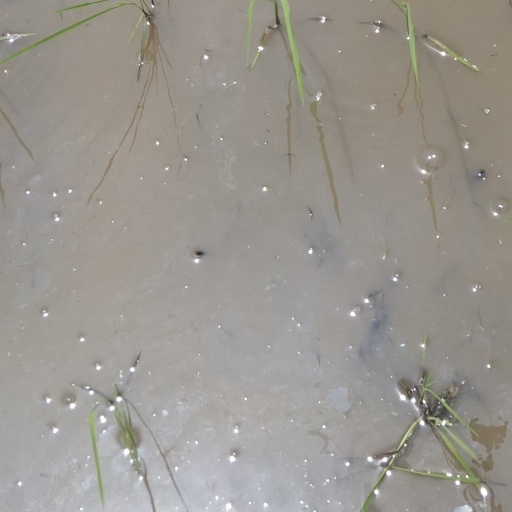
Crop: rice